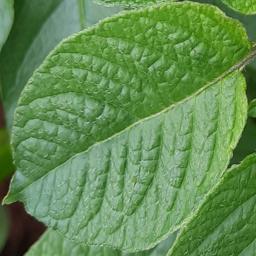
Etiqueta: Sana